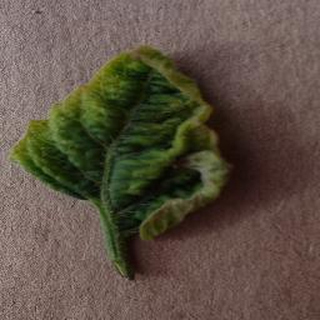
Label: tomato_yellow_leaf_curl_virus